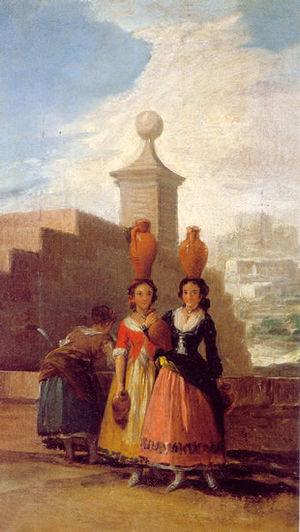
Las mozas del cántaro est une peinture réalisée par Francisco de Goya en 1791-1792 et faisant partie de la septième série des cartons pour tapisserie destinée au bureau de Charles IV à l'Escurial.